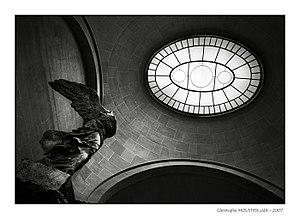
Niké en chiton ionique - Victoire de Samothrace - Musée du Louvre, Paris.